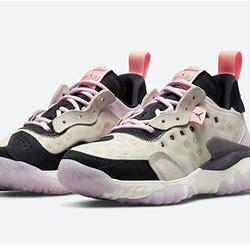
Brand: Jordan
Model: Delta